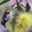
Label: bird